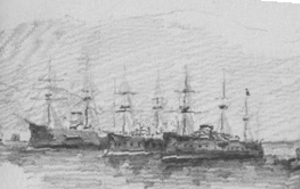
"Henri du Couëdic de Kerérant est un officier général de la marine française. Il fut nommé contre-amiral en 1923 et a servi dans la marine pendant la première guerre mondiale. Lors de la première Guerre, il eut plus de quatre commandements à la mer. Il fut le commandant du Jean-Bart à la fin de la première guerre mondiale puis dans les Dardanelles à l'époque où eurent lieu ""les mutineries de la mer Noire"" Malgré ses blessures, il restaura l'autorité sur son navire, le Jean-Bart qui avait été pris par les mutins. Il est ensuite Commandant du port militaire de Cherbourg, l'un des trois ports Français avec Toulon et Brest puis, en 1923 secrétaire du conseil supérieur de la Marine. À partir de juin 1924, il est nommé commandant en chef de la ""Division Navale du Levant"".